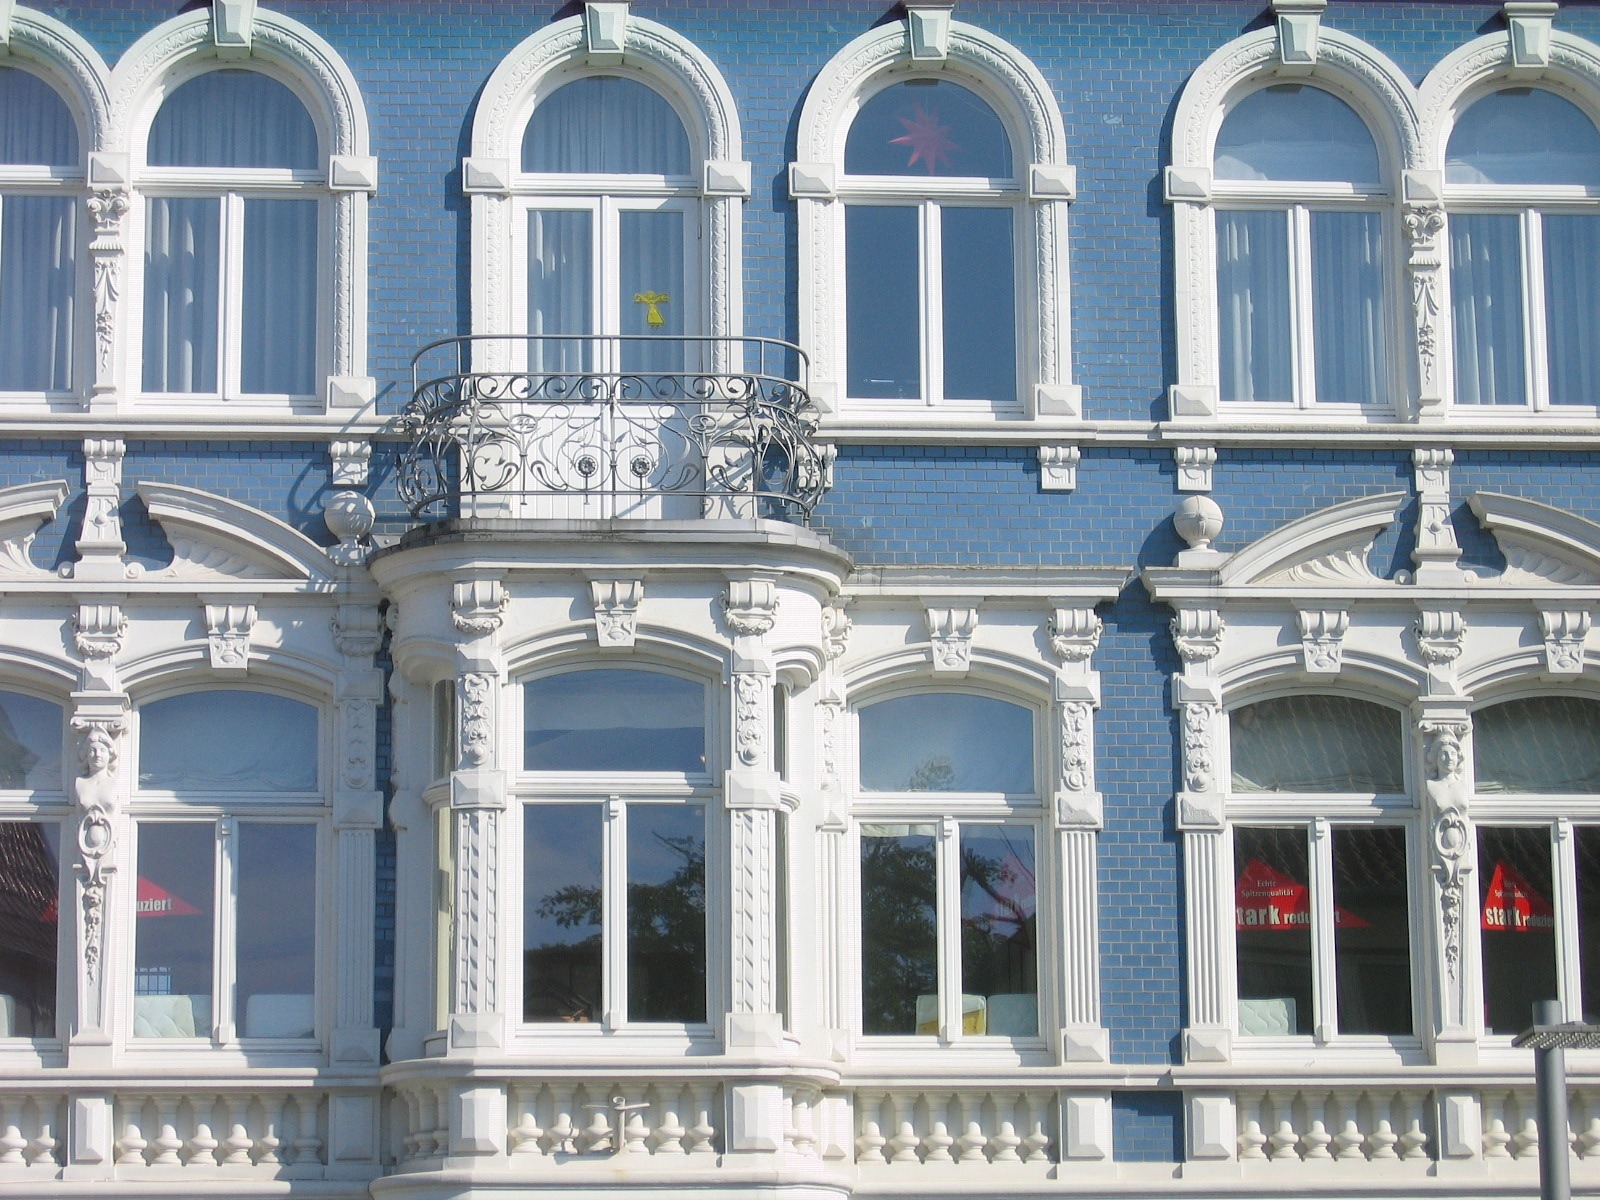
architecture, structure, mansion, window, building, palace, arch, column, landmark, facade, blue, outside, buildings, details, germany, detail, estate, unique, classical architecture, building detail, bunde